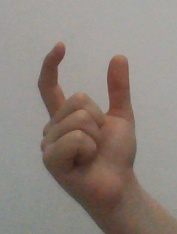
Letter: nun